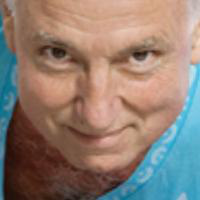
Age group: age 66-80